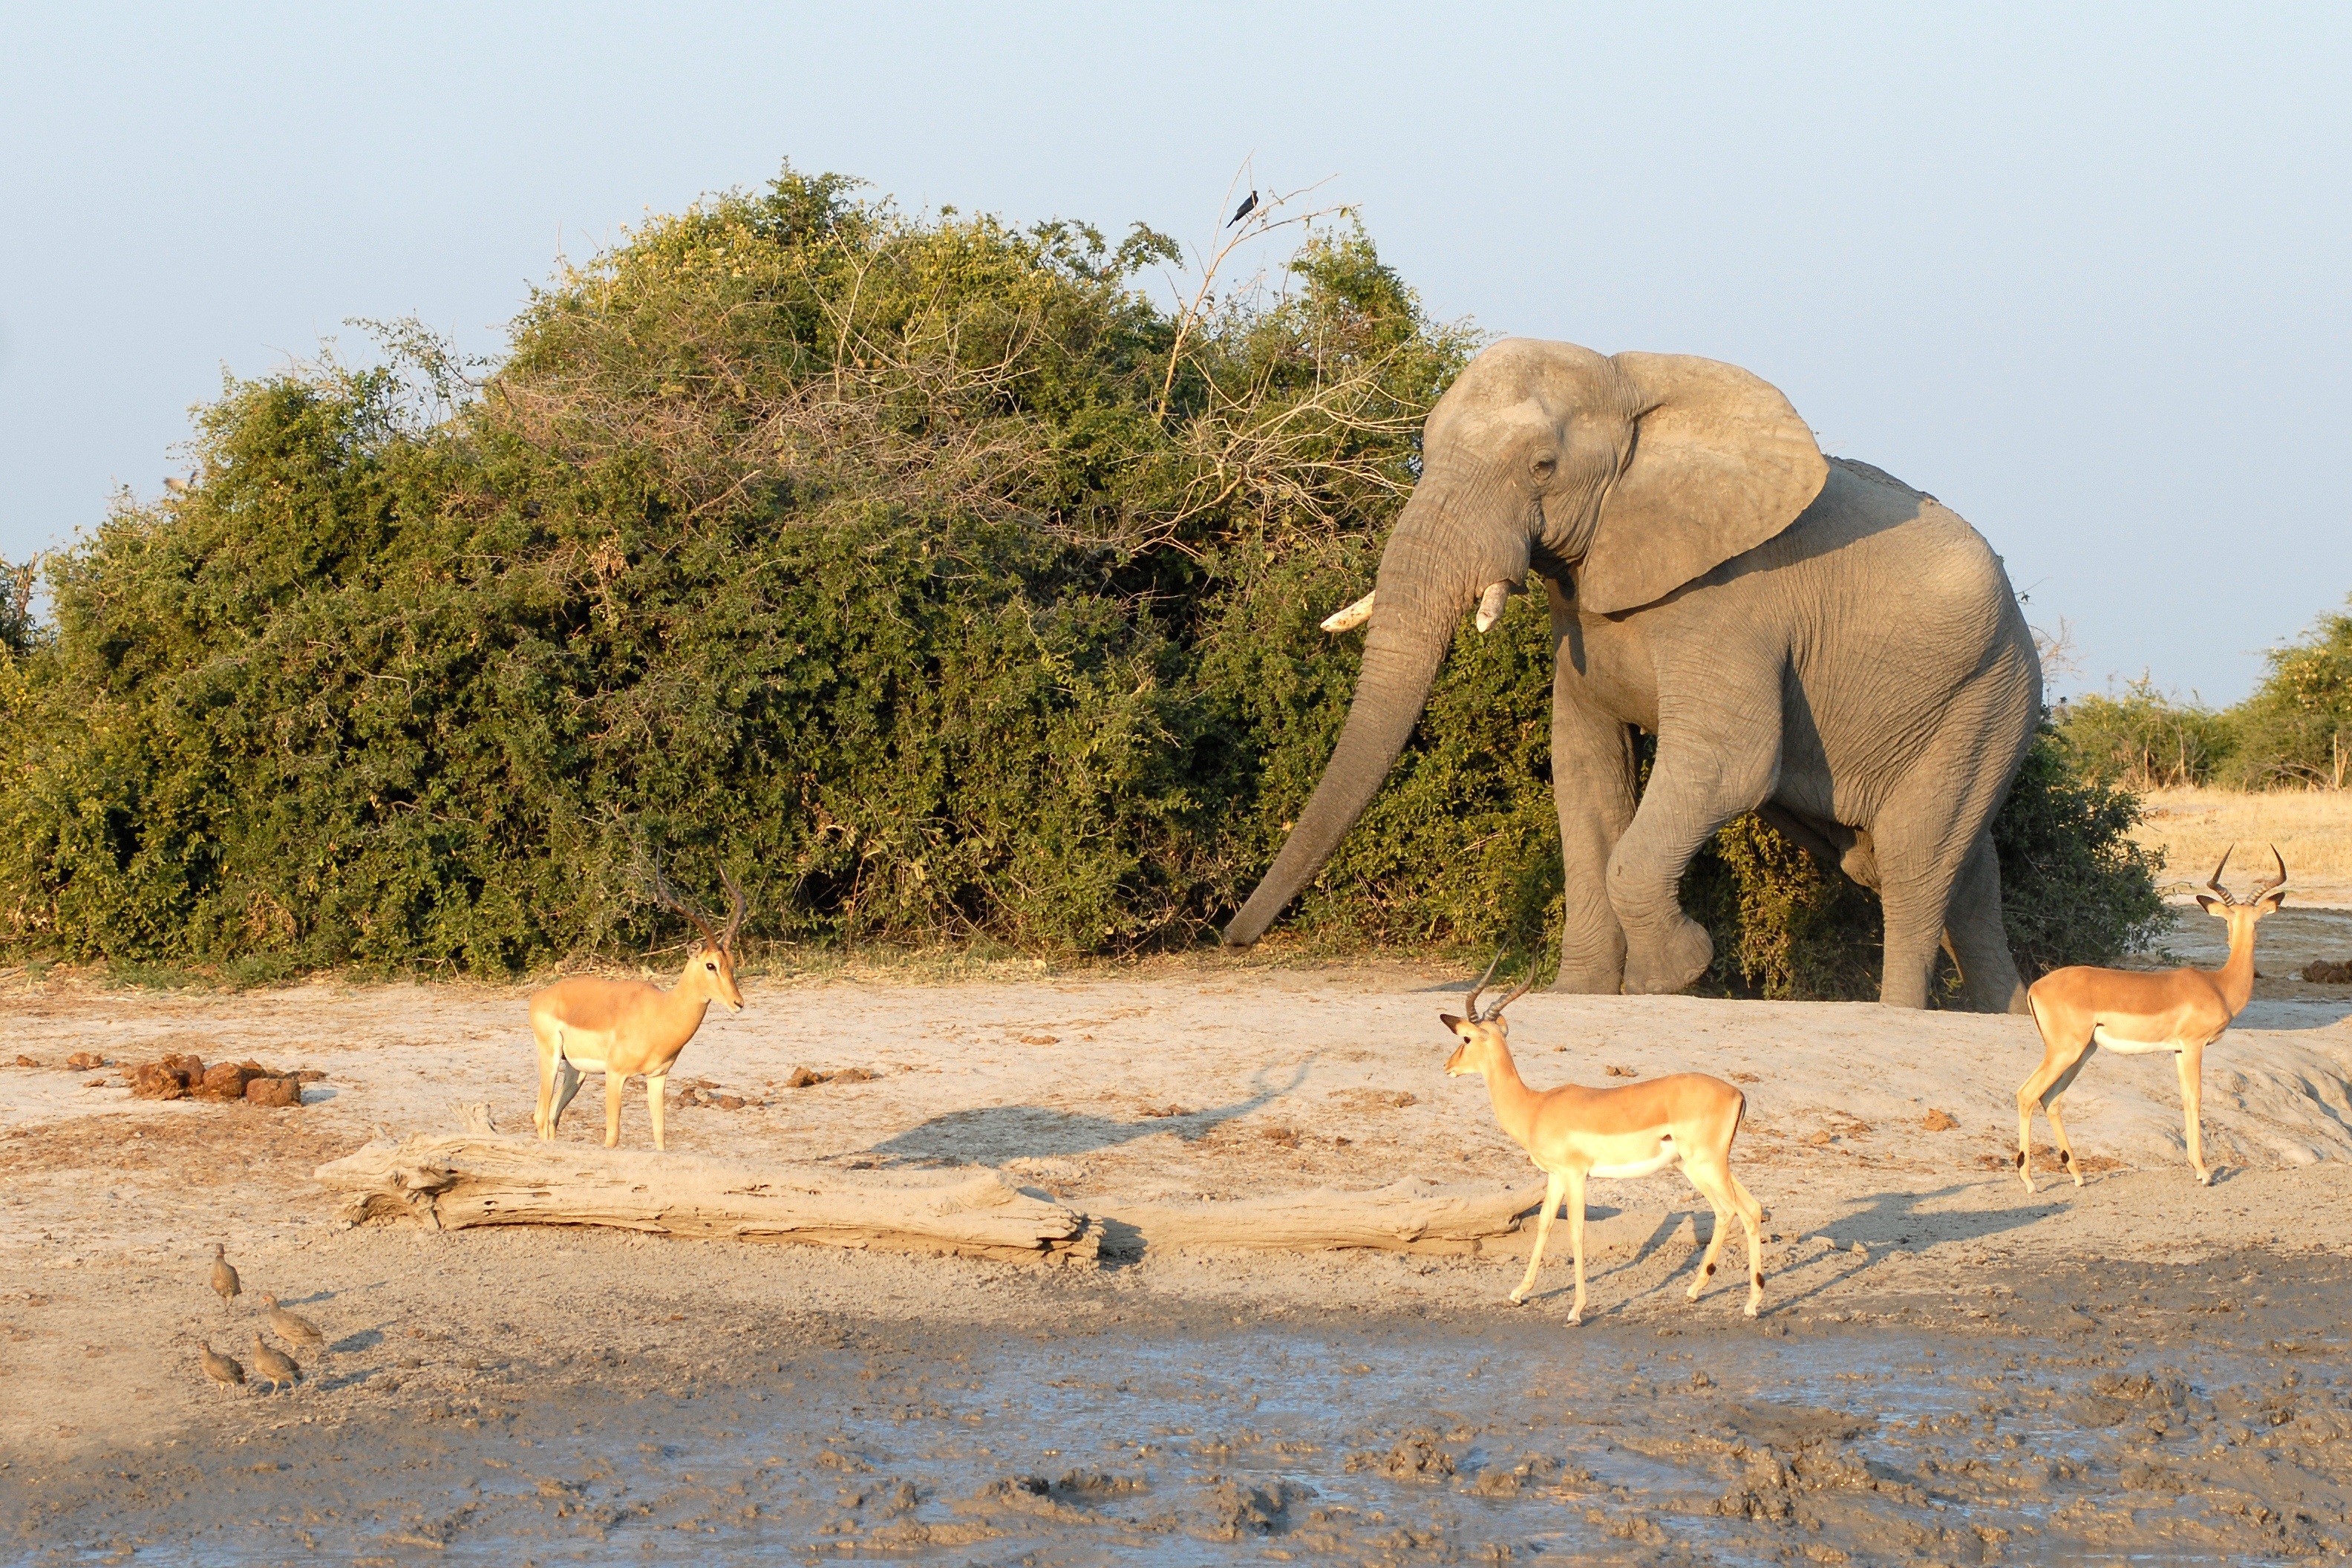
adventure, wildlife, mammal, fauna, savanna, plain, elephant, botswana, safari, water hole, indian elephant, savuti, elephants and mammoths